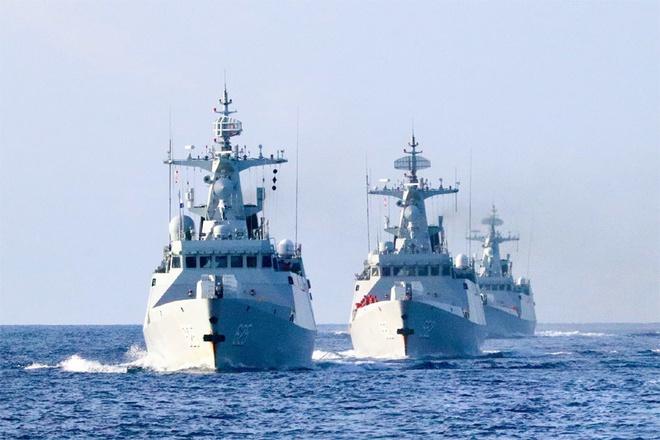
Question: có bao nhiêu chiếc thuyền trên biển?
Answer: có ba chiếc